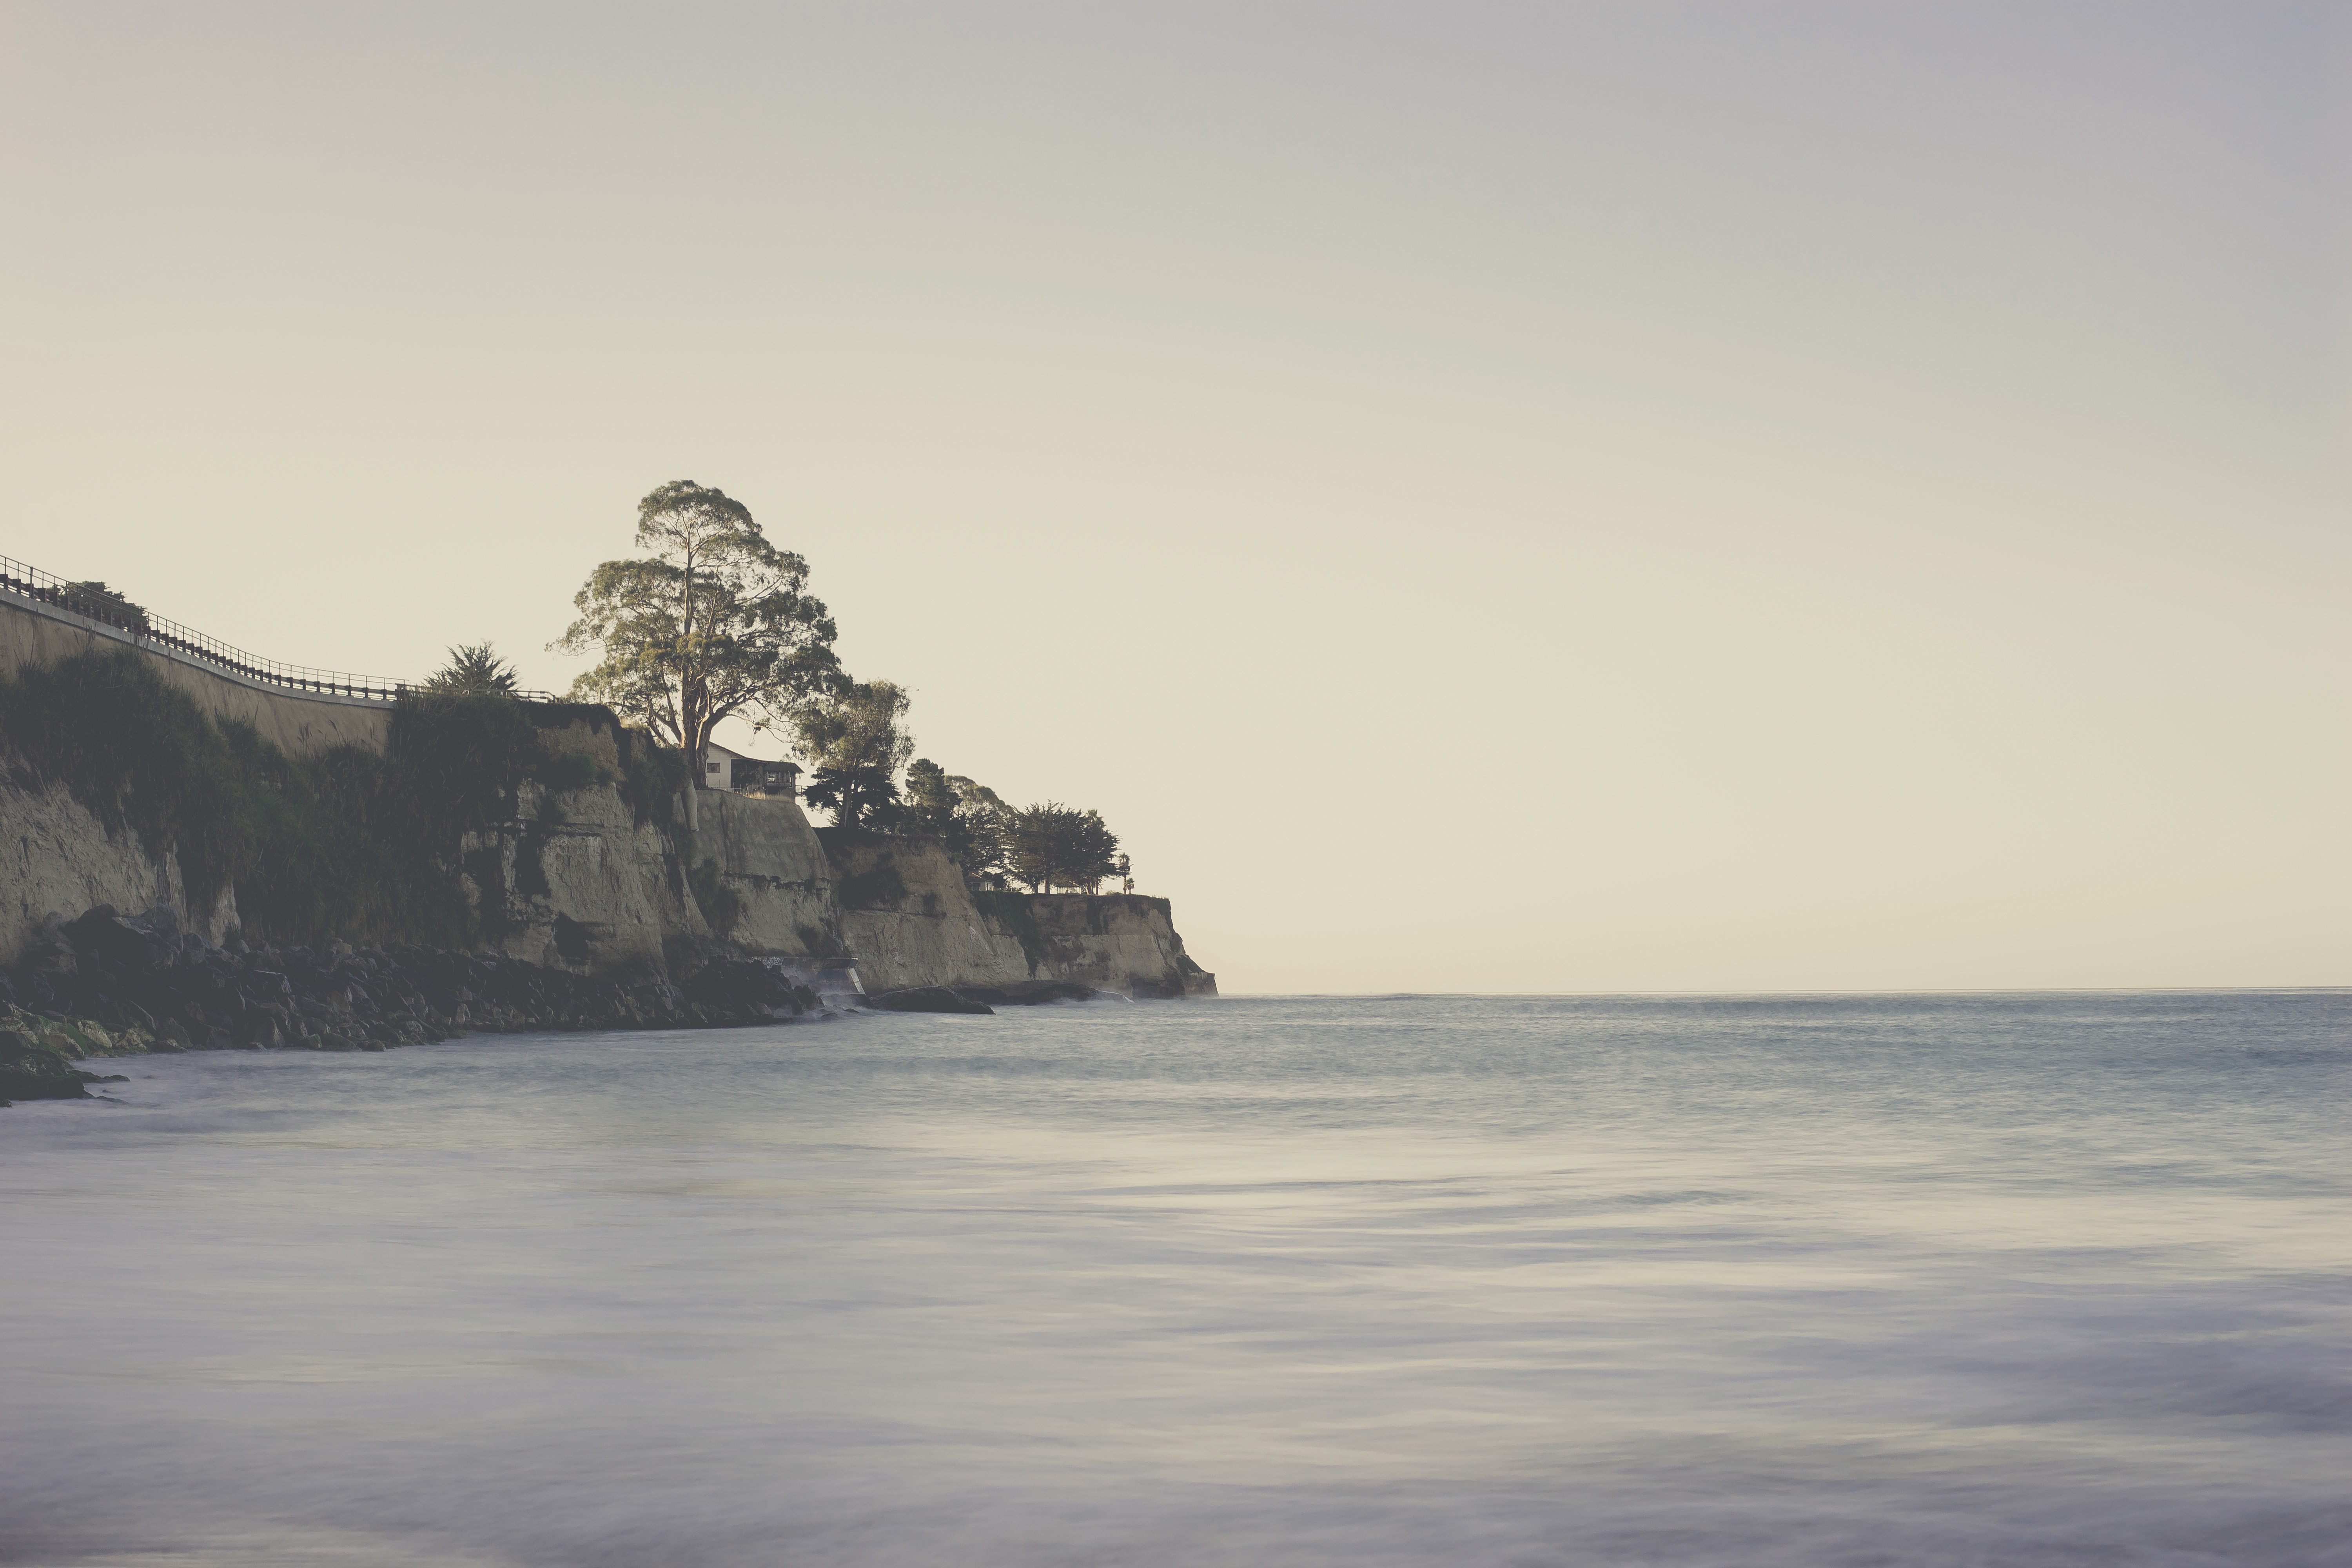
beach, sea, coast, tree, water, sand, rock, ocean, horizon, cloud, morning, shore, wave, dawn, shoreline, cliff, reflection, bay, terrain, material, body of water, cape, atmospheric phenomenon, wind wave